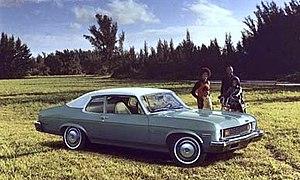
La Chevrolet Chevy II / Nova est une automobile fabriquée par Chevrolet et produite sur cinq générations de 1962 à 1979 puis de 1985 à 1988. La version Nova fut le meilleur modèle dans la gamme Chevy II jusqu'en 1968. La dénomination Chevy II fut abandonnée par la suite, Nova devenant la seule en 1969 avec la troisième génération. Construite sur la plate-forme X-body, la Nova fut remplacée par la Chevrolet Citation en 1979. Le nom Nova est revenu en 1985 jusqu'en 1988 désignant un modèle à traction avant basé sur la Toyota Sprinter.